North East Land, Sea and Air Museums

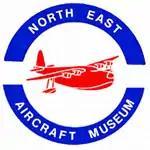
The logo used when the museum was called the North East Aircraft Museum

In April 1984 the local government, Sunderland Council announced that the airport would be closed to make way for an automobile manufacturing plant. After protracted negotiations the museum was given a lease on a four-acre site just outside the airfield. In 1987 the museum was opened to the public on a full-time basis. In 1989 the museum started to fund raise to construct buildings to house at last some of the collection indoors and in 1991 planning authority was granted for a new hangar to be built, actual construction of which was started in 1993.